Watkins Electric Music

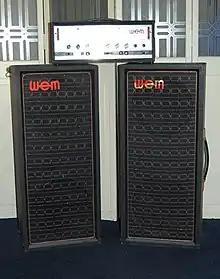
A WEM 100 watt PA dating from 1969

In 1967-1968 The Who used the WEM (Watkins Electric Music) Audiomaster five-channel mixer and multiple WEM 100-watt transistor PA amplifiers chained together as their sound system. In the concert movie (1972), the band is shown using WEM PA equipment as it performs in the ruins of an ancient amphitheatre in Pompeii, Italy. Jimi Hendrix and his Band of Gypsys also used WEM PA equipment at outdoor venues in the UK. WEM amplification can also be seen in footage of the Miles Davis Electric Band playing at the Isle of Wight festival in 1970, in Led Zeppelin's 1969 supershow in London, and in The Stones in the Park, one of the Hyde Park Free Concerts. The amps were also used by Jack Bruce of Cream. In a 2023 interview on That Pedal Show on YouTube, Noel Gallagher discusses his use of WEM amplifiers in conjunction with other amplifiers to produce his signature sounds, especially those used in the early years that made Oasis famous.